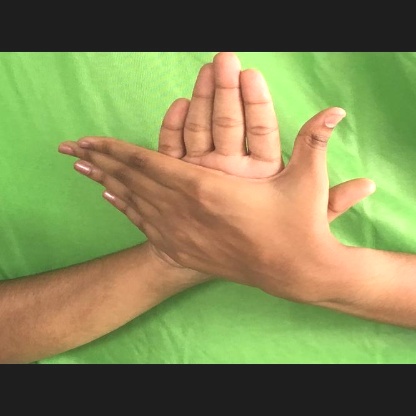
Mudra: Chakra